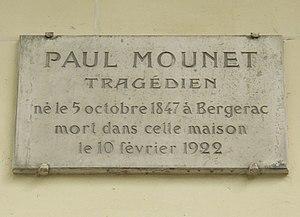
Plaque apposée au n° 63 du boulevard Saint-Michel, Paris 5e, où mourut le tragédien Paul Mounet (1847-1922) le 10 février 1922.
Jean-Paul dit Paul Mounet est un acteur français né le 5 octobre 1847 à Bergerac et mort le 10 février 1922 à Paris.
Le boulevard Saint-Michel est une voie de Paris séparant les 5ᵉ et 6ᵉ arrondissements depuis la Seine jusqu'au quartier de Port-Royal.